Angelo Moratti

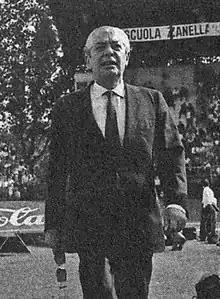
Angelo Moratti in 1967

Angelo Moratti (5 November 1909 – 12 August 1981) was an Italian oil tycoon and the former owner of Inter Milan from 1955 to 1968.